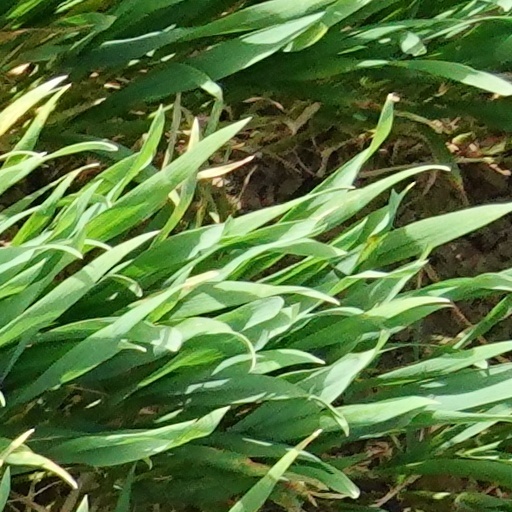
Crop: wheat